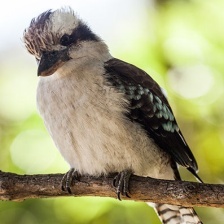
Species: KOOKABURRA
Scientific name: DACELO